Wenshu Guangfa Tianzun

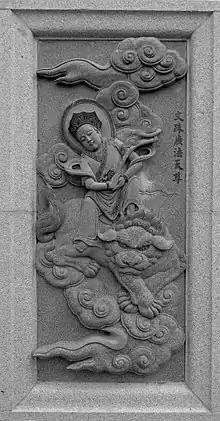
Wenshu Guangfa Tianzun

Wenshu Guangfa Tianzun is a Taoist deity and character in the classic Chinese novel "Investiture of the Gods" (more commonly known as "Fengshen Yanyi"). He is a disciple of Yuanshi Tianzun and one of the Three Great Immortals, holding the fifth position among the Twelve Golden Immortals.